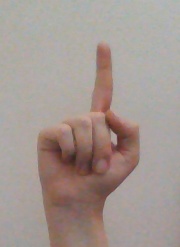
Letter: bb